Urban Music Awards

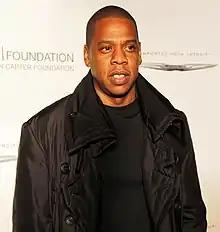
Jay-Z Winner of Urban Music Awards

The 2009 Urban Music Awards were held on 17 July 2009 at the Hammerstein Ballroom in New York City before returning to London on 1 November for the UK version of the show. The 2009 return was covered by the major international press, including "OK! Magazine", the "Daily Express", and the "Insider". 2009 also saw the launch of the Best Asian Act category to celebrate artists and musicians of Asian origin, which was widely covered within the Asian media worldwide.